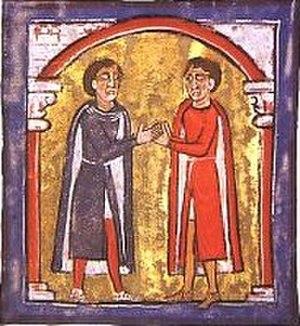
Armengol III, dit de Barbastro, fut comte d'Urgell de 1038 à 1065. Il était fils d'Armengol II, comte d'Urgell, et de Constance de Besalú.